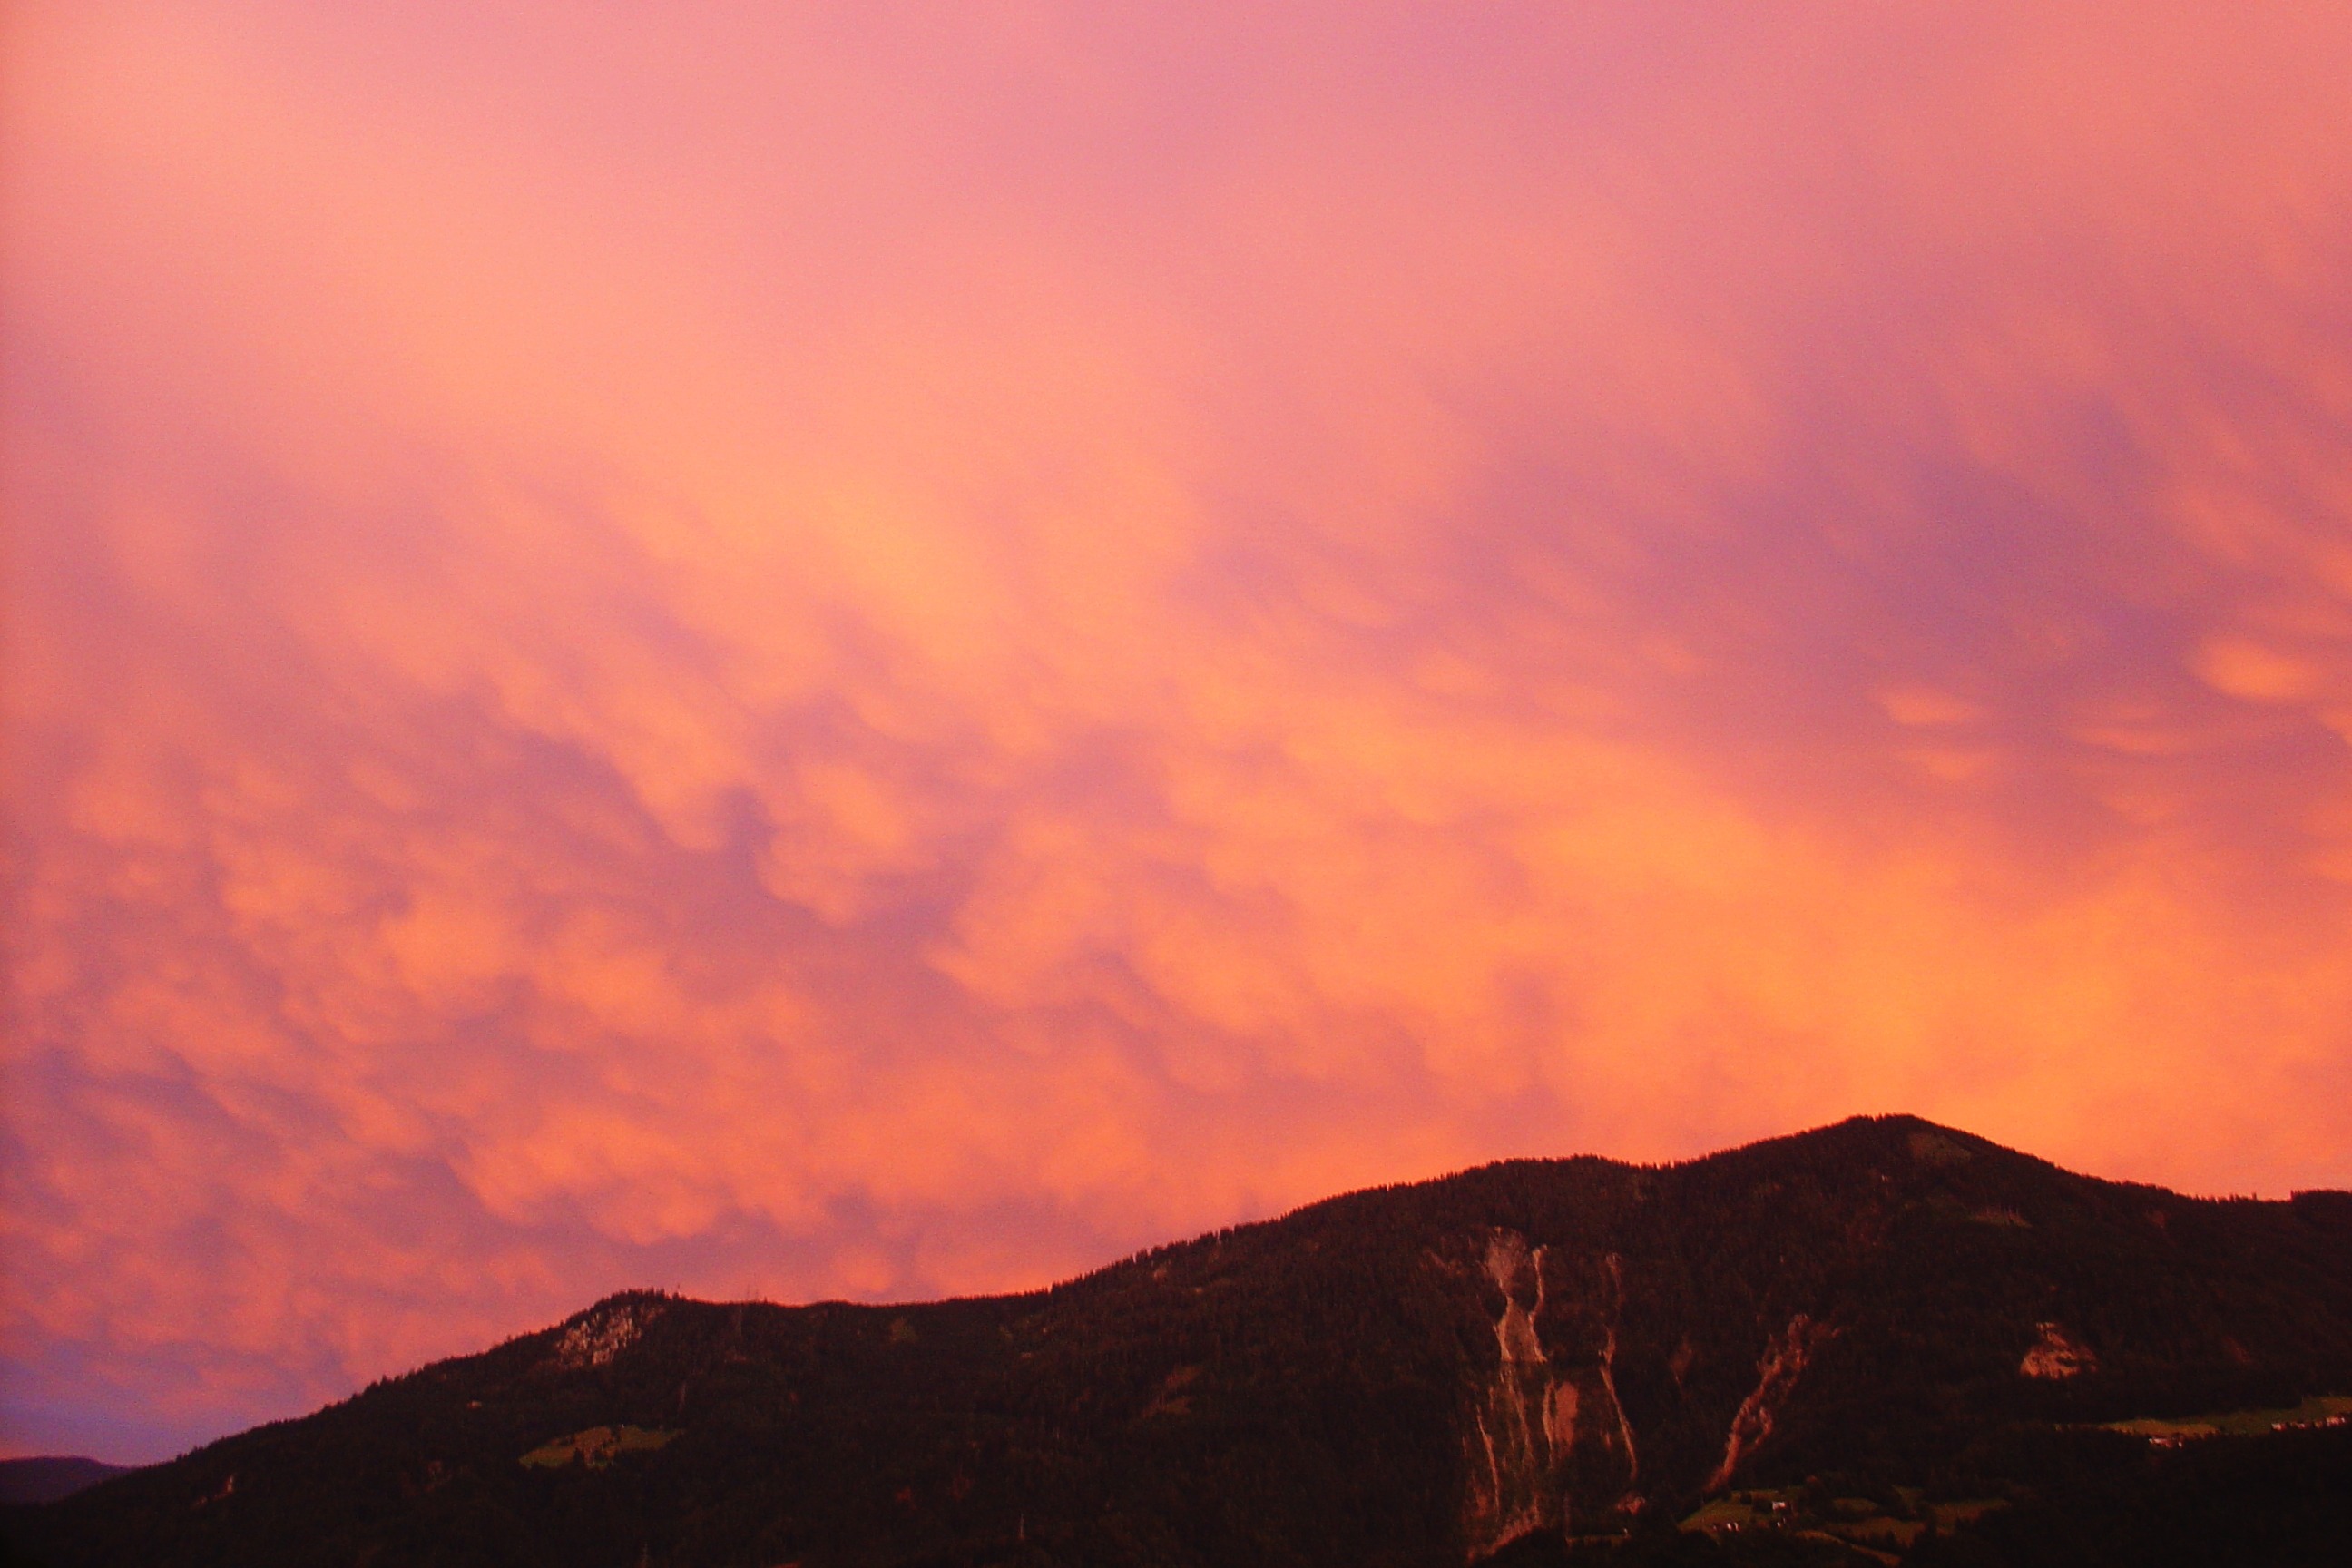
mountain, cloud, sky, sunrise, sunset, sunlight, morning, hill, dawn, atmosphere, dusk, evening, weather, drama, clouds, mood, forward, afterglow, evening sky, weather mood, landform, atmospheric phenomenon, mountainous landforms, geological phenomenon, red sky at morning